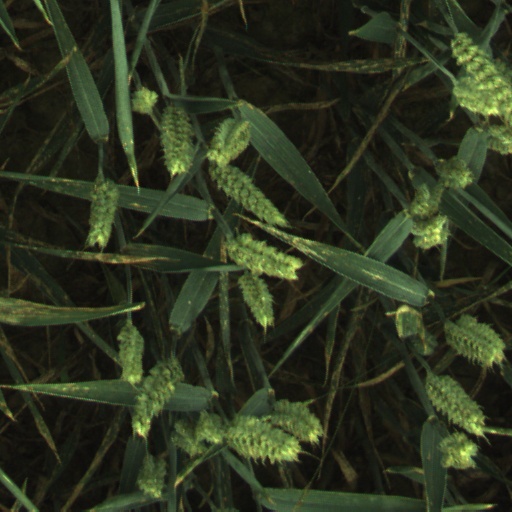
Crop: wheat